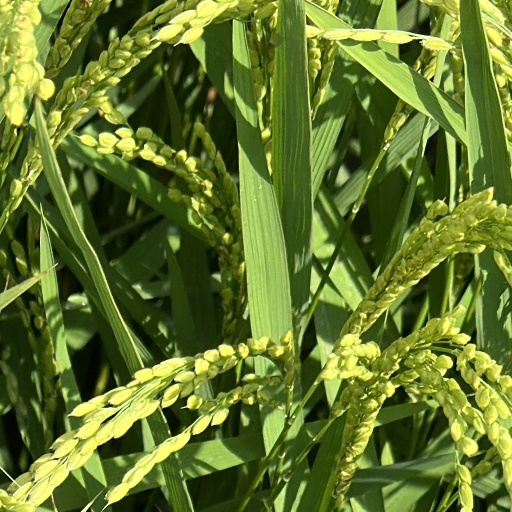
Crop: rice